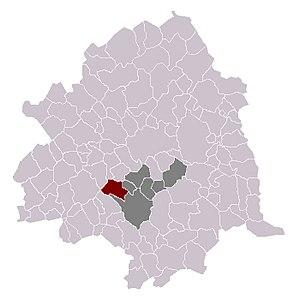
Houplin-Ancoisne
Houplin-Ancoisne est une commune française située dans le département du Nord, en région Hauts-de-France. Elle fait partie de la Métropole européenne de Lille.